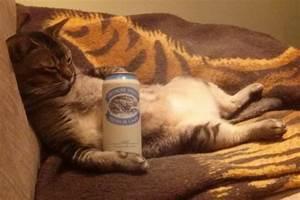
cat